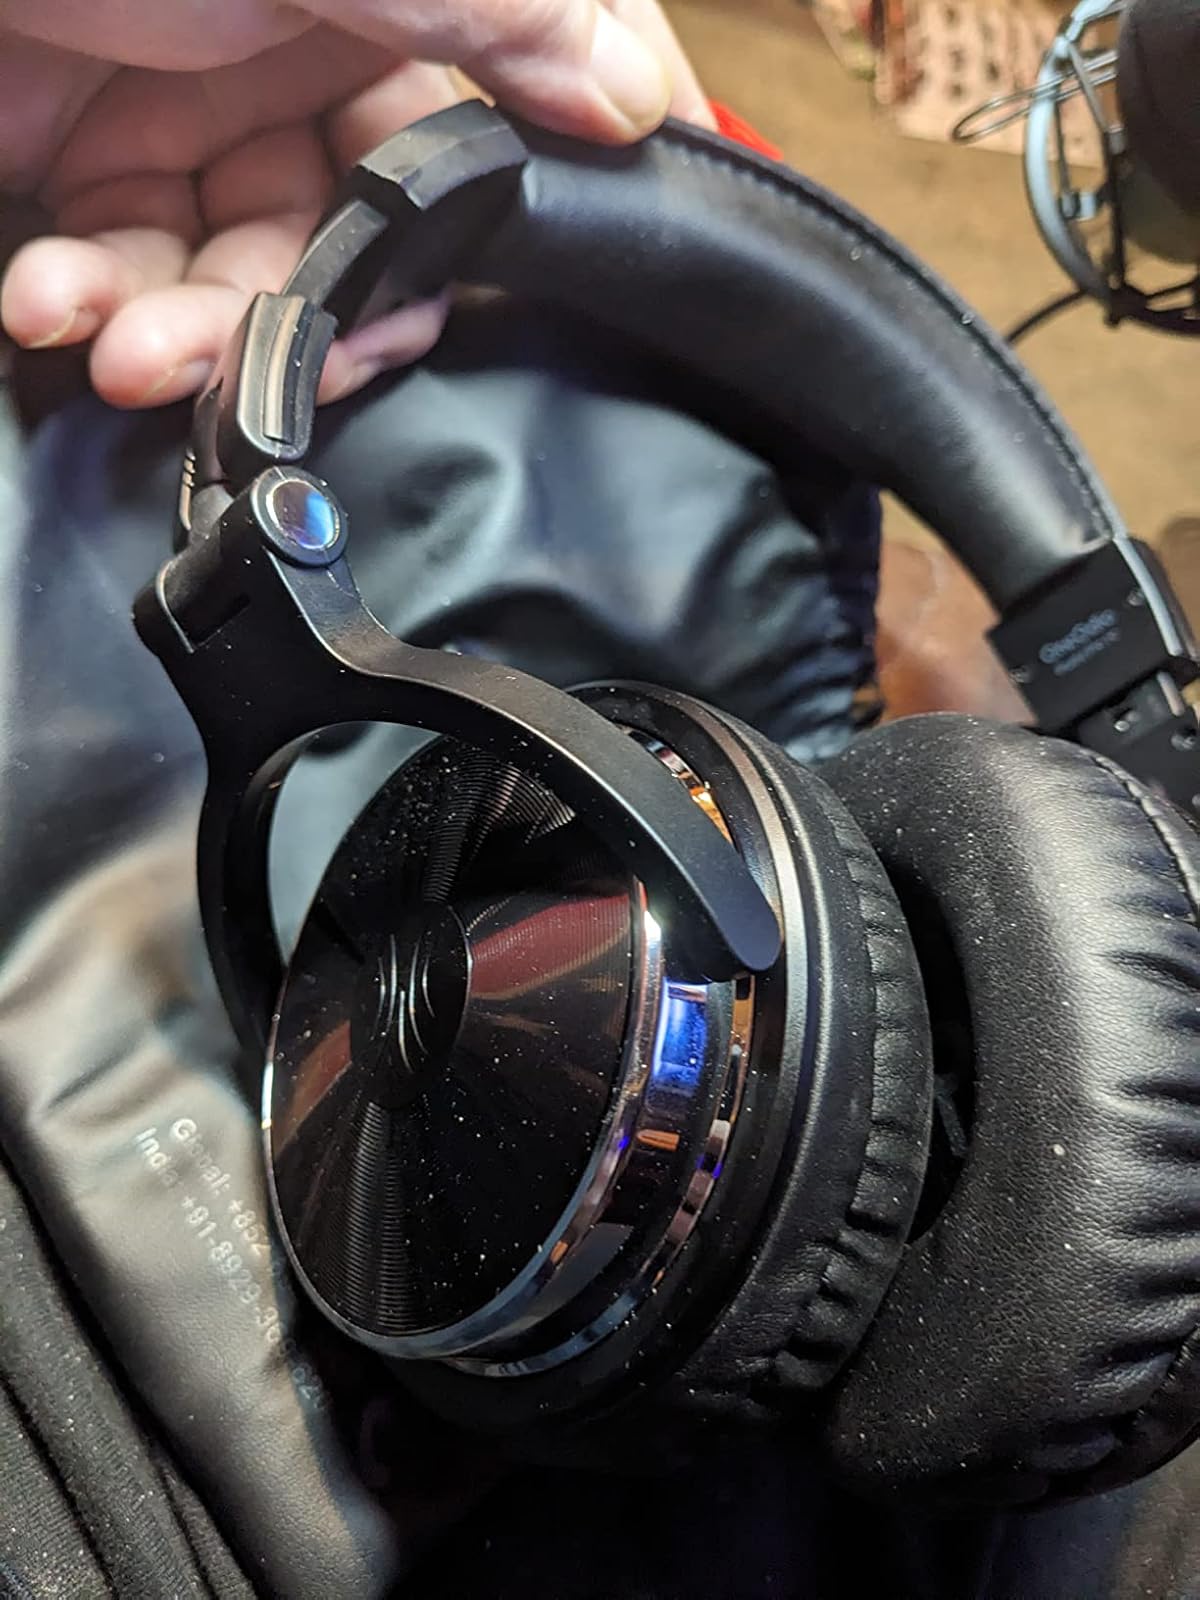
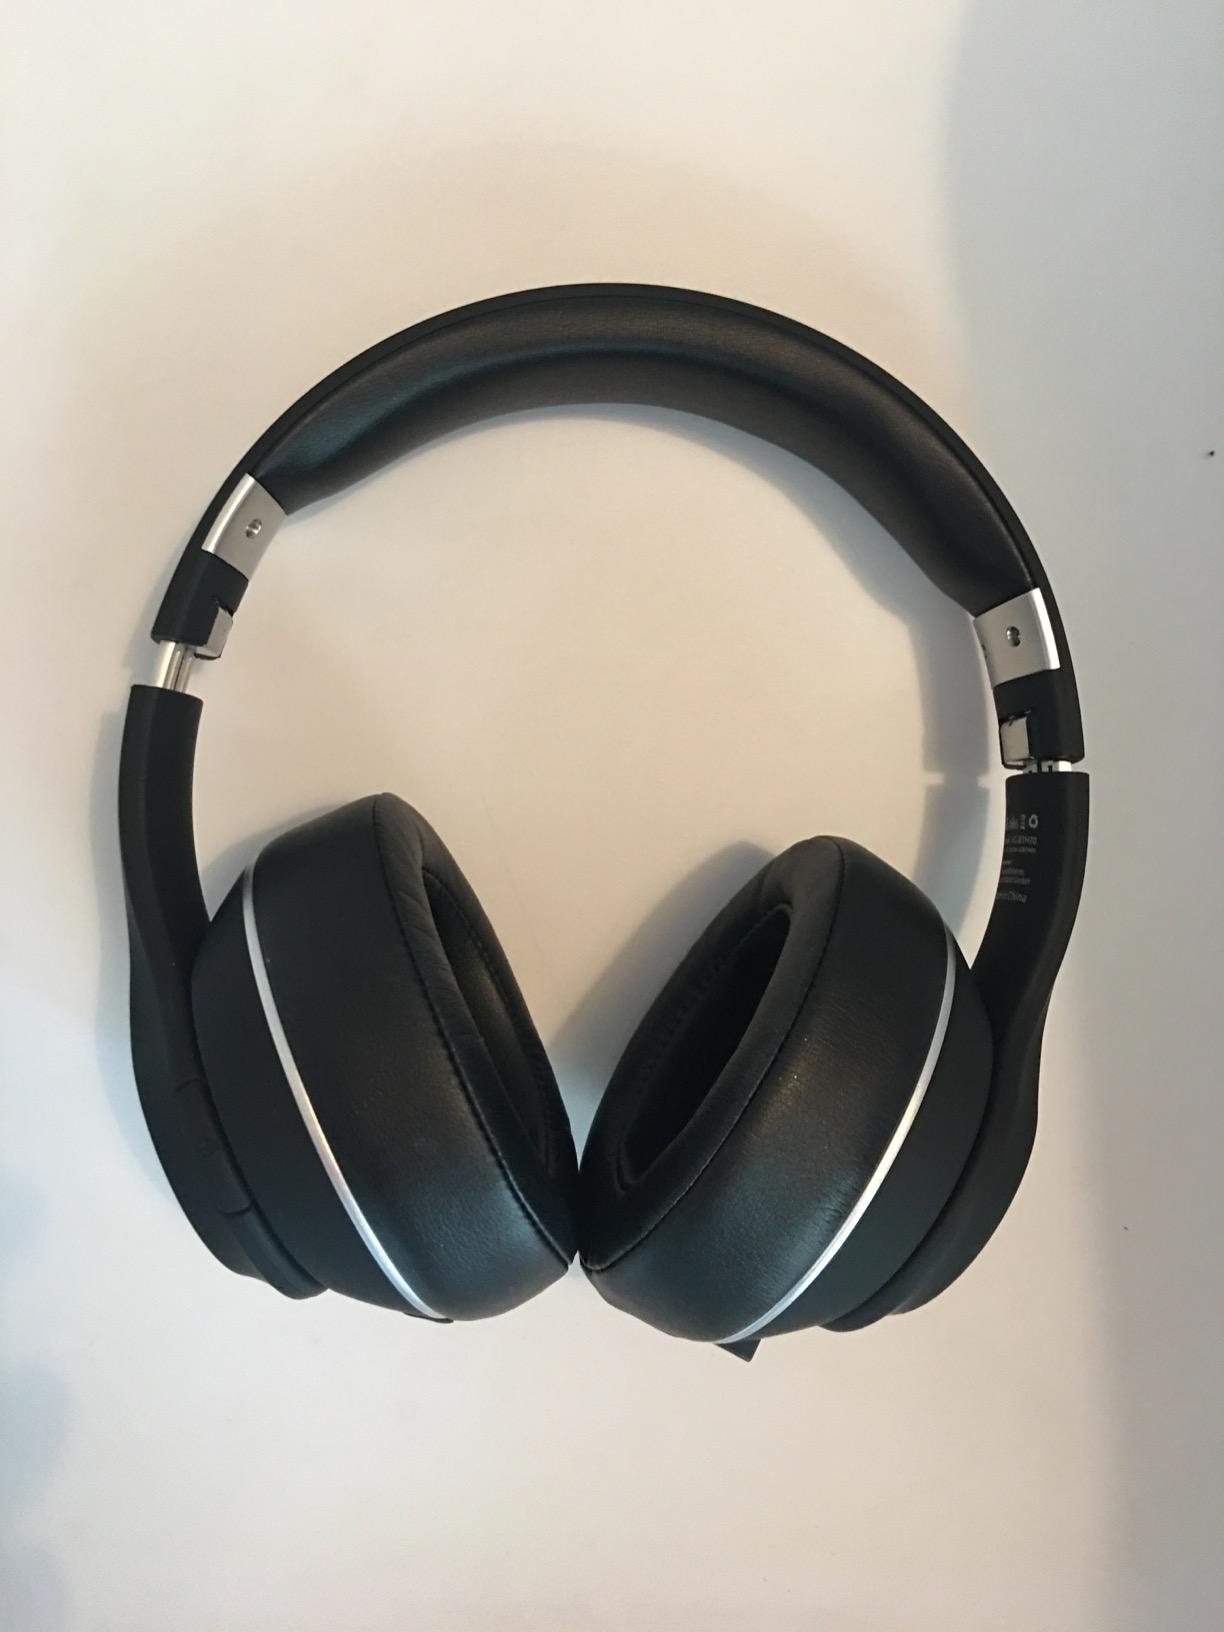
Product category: headphones
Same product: no